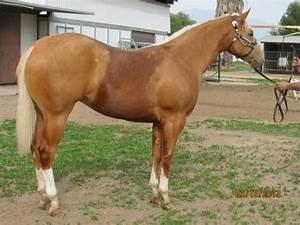
horse